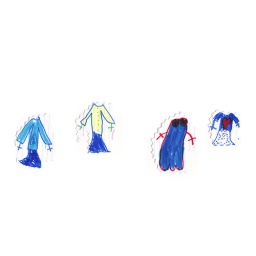
jocelyn made these paper dolls all by herself. these are the clothes she made to lay over the dolls.